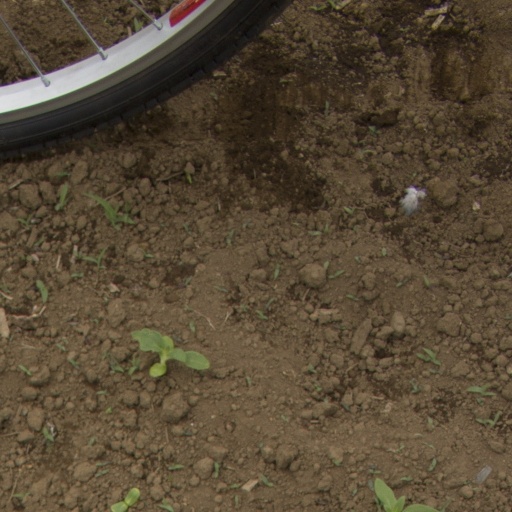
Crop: Jerusalem artichoke